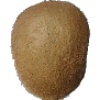
Label: Kiwi 1